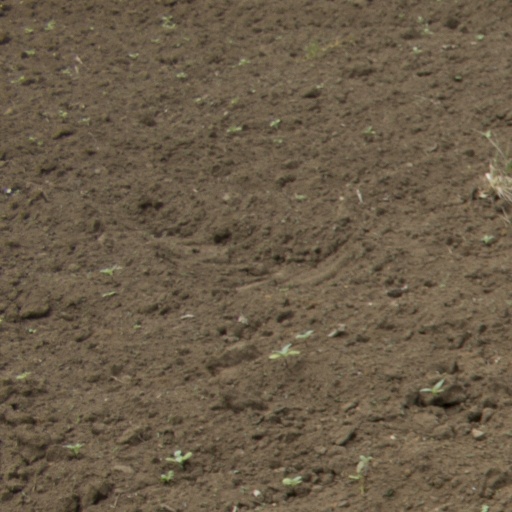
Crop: Jerusalem artichoke